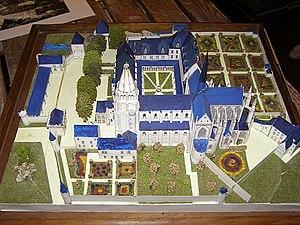
Maquette de l'abbaye de Cormery
L'abbaye Saint-Paul de Cormery est une ancienne abbaye bénédictine située sur la commune de Cormery dans le département d'Indre-et-Loire, en France.